Jean Rescues

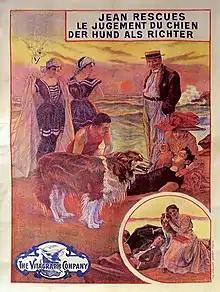
Theatrical release poster

Jean Rescues is a 1911 silent film short directed by Laurence Trimble, starring Florence Turner and Trimble's dog Jean. It was produced by the Vitagraph Company of America and distributed through the General Film Company. This film survives in 35mm in the Library of Congress.